Horse racing of Sanlúcar

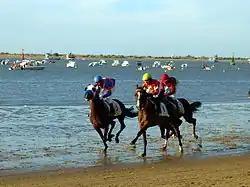
Horse racing, August 2009

Sanlúcar Horse Race is a series horse races held annually on the beach at Spanish town of Sanlúcar de Barrameda, Andalusia. It officially dates back since the first edition in the beach town in the year 1845, when the Sociedad de Carreras de Caballos de Sanlucar de Barrameda was formed.